Arturo Herrera Gutiérrez

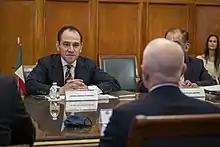
Herrera meets with U.S. Homeland Security Secretary Alejandro Mayorkas in Mexico City in June 2021.

On June 9, 2021, President Andrés Manuel López Obrador announced that Herrera would step down as Secretary of Finance and Public Credit and nominate him as governor of the Bank of Mexico in December 2021. Herrera had previously served as Assistant Secretary in the same office. From 2000 to 2006 he served as secretary of finances for Mexico City under both AMLO and Alejandro Encinas Rodríguez. He worked for the World Bank 2010 to 2017.